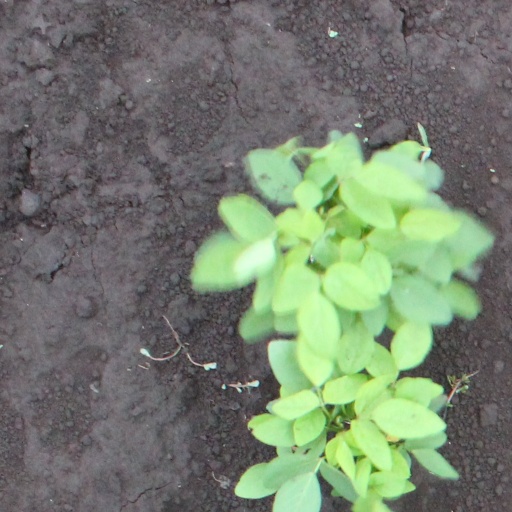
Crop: soybean